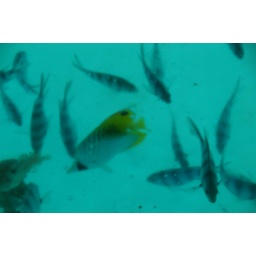
Fish feeding in the glass bottomed boat